Luo people

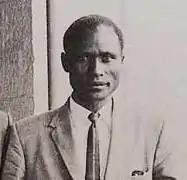
Achieng Oneko. One of the Kapenguria Six

The Luo generally were not dispossessed of their land by white settlers, avoiding the fate that befell the pastoral ethnic groups inhabiting the Kenyan "White Highlands". Many Luo played significant roles in the struggle for Kenyan independence, but the people were relatively uninvolved in the Mau Mau Uprising (1952–60). Instead, they used their education to advance the cause of independence peacefully. An intense propaganda campaign by the colonial government effectively discouraged other Kenyan communities, settlers and the international community from sympathising with the movement by emphasising on real and perceived acts of barbarism perpetrated by the Mau Mau. Although a much smaller number of Europeans lost their lives compared to Africans during the uprising, each individual European loss of life was publicised in disturbing detail, emphasising elements of betrayal and bestiality. As a result, the protest was mainly supported by the Kikuyu who began the uprising. Luo supporters of Mau Mau and those deemed by the colonial government to support it were imprisoned as well. Most notably, Ramogi Achieng Oneko, a KAU leader and one of the Kapenguria six. Barack Obama's grandfather, Hussein Onyango Obama, was involved in the African nationalist movement. He was imprisoned and tortured by the colonial authorities on suspicions that he was involved in the Mau Mau rebellion. Luo lawyer Argwings Kodhek, the first East African to obtain a law degree, became known as the Mau Mau lawyer as he would successfully defend Africans accused of Mau Mau crimes pro bono.